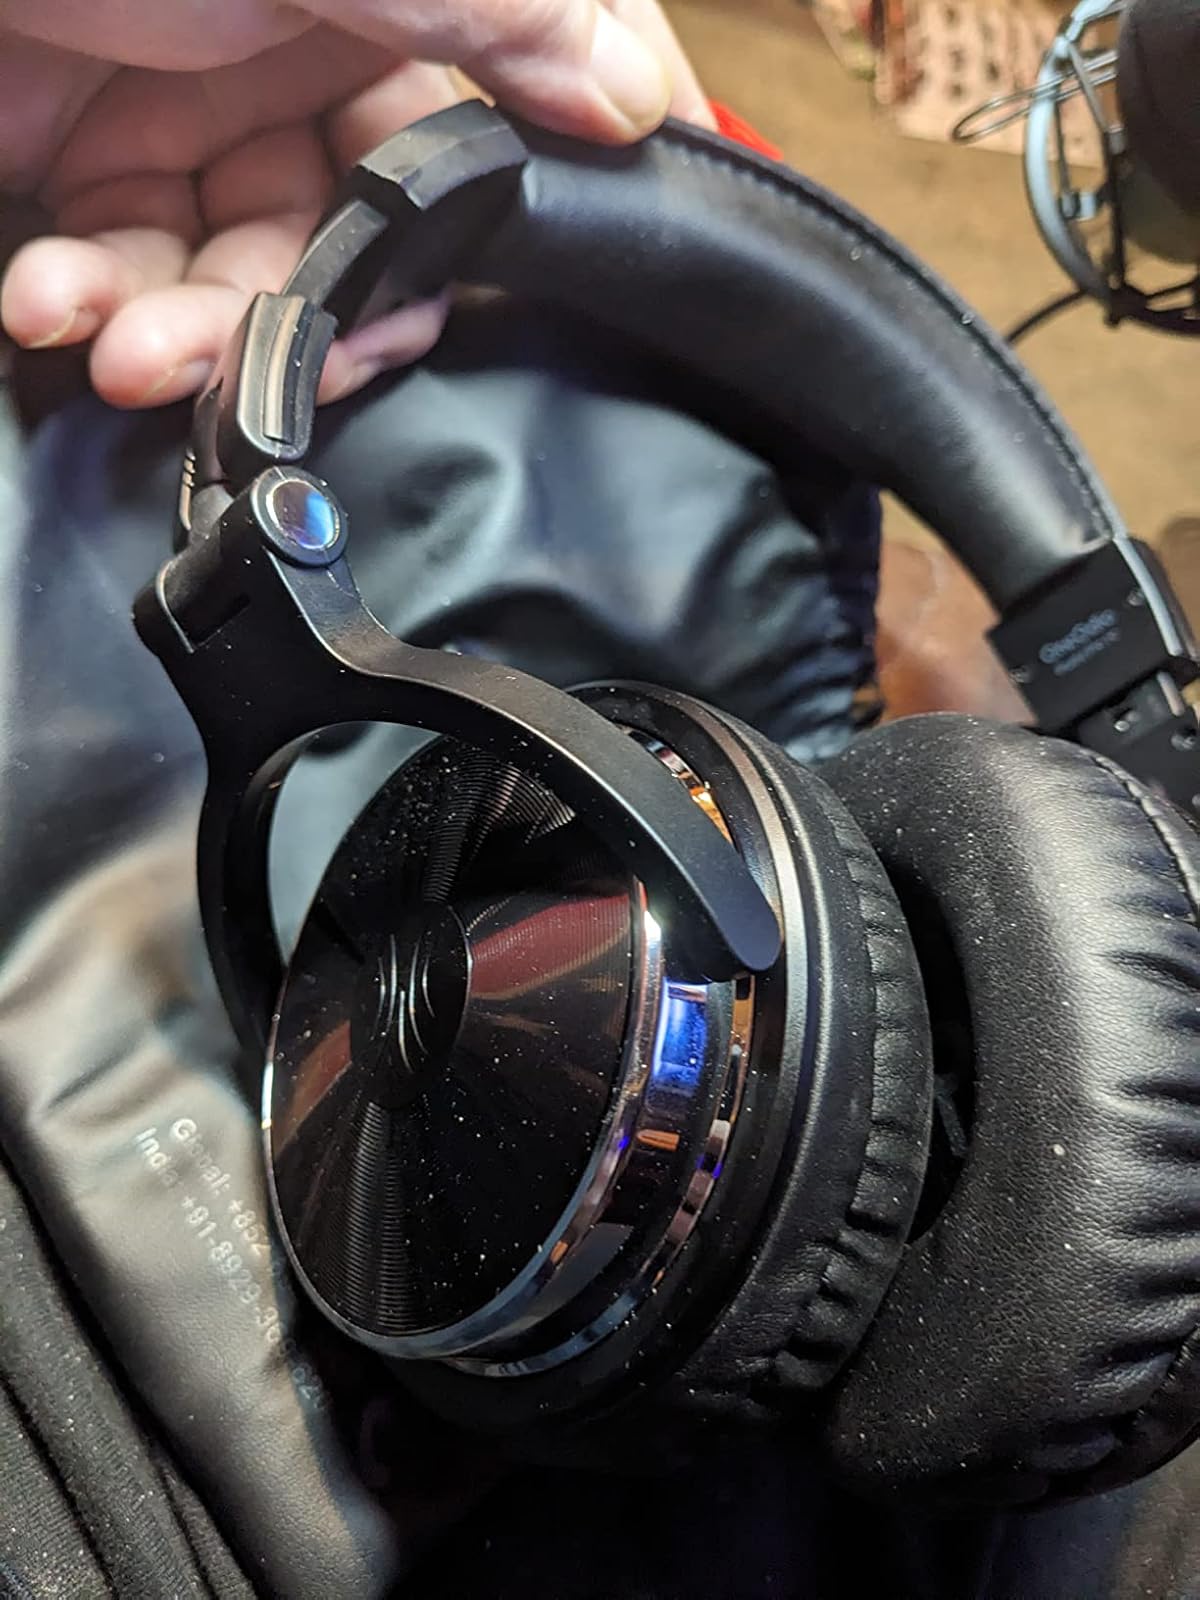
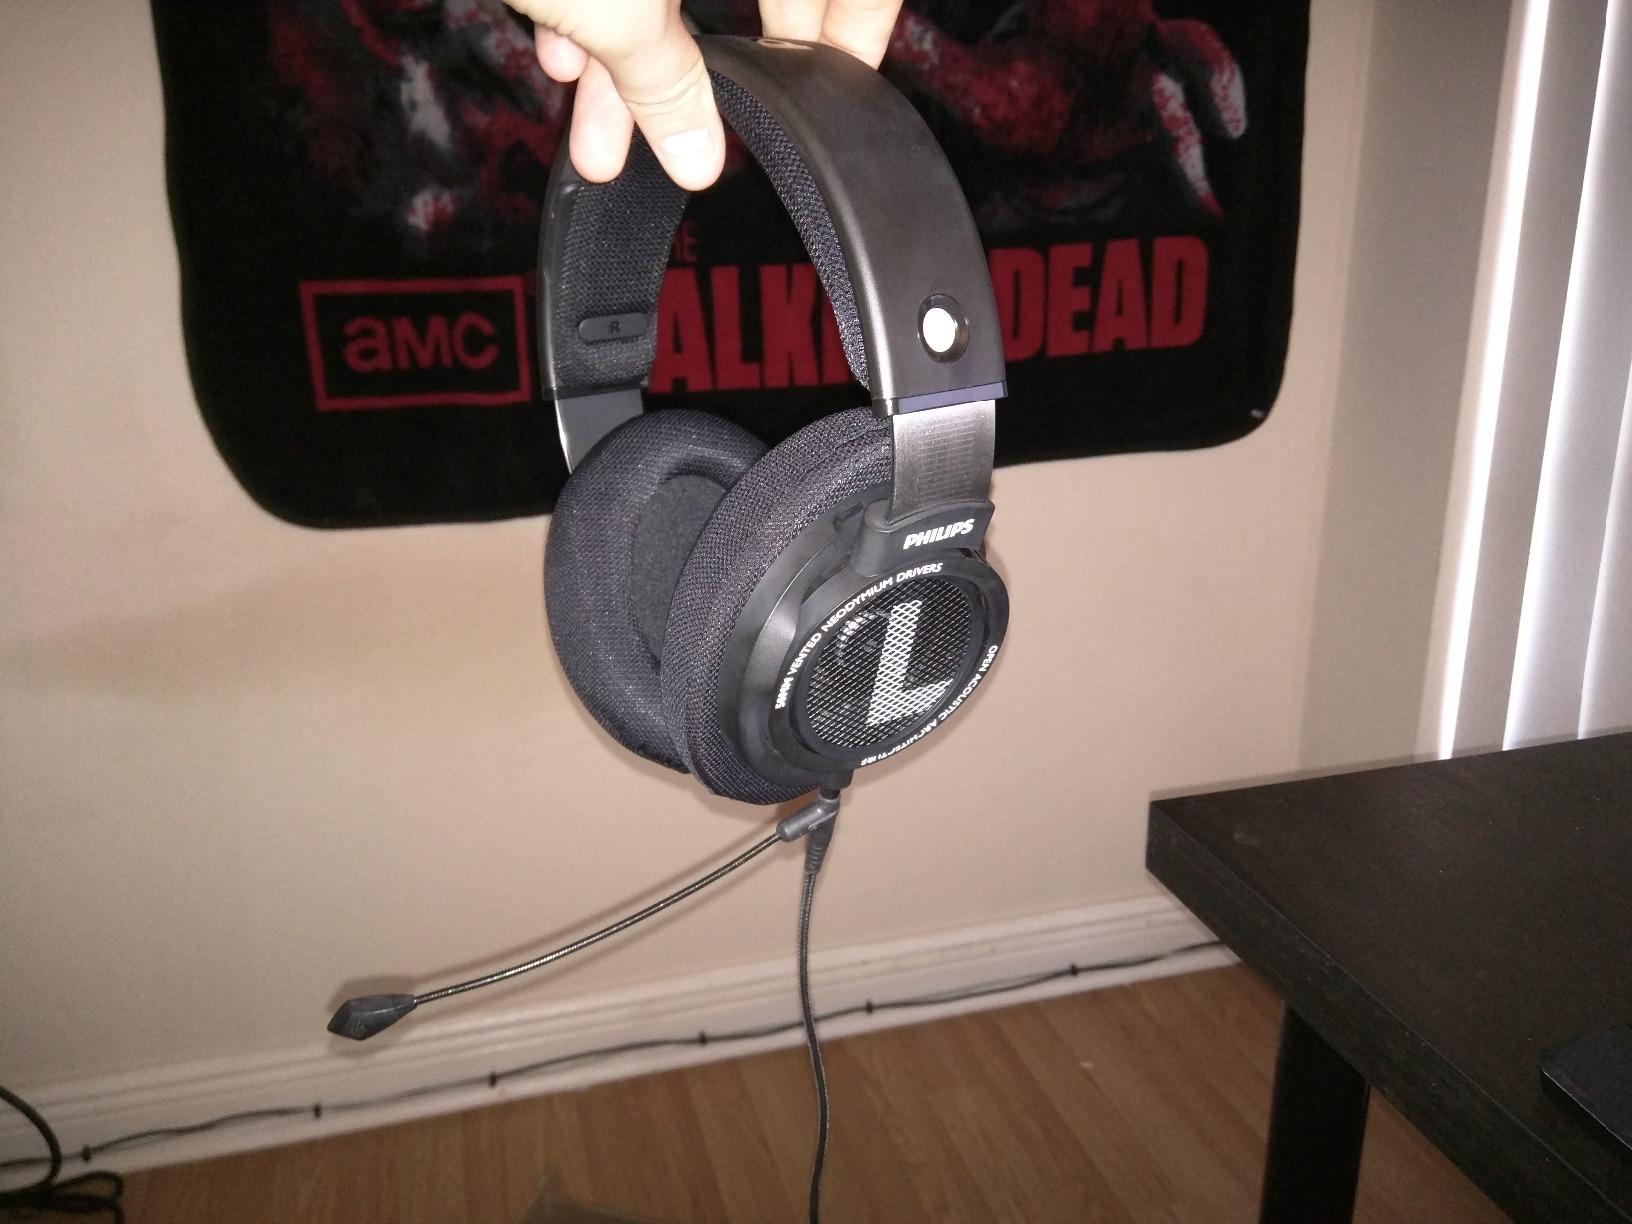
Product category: headphones
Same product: no